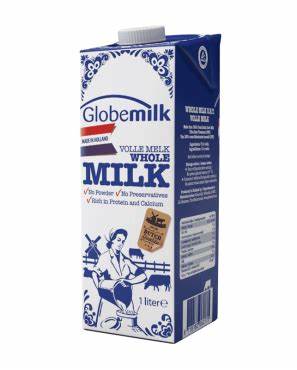
Waste category: cardboard